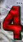
Number: 4